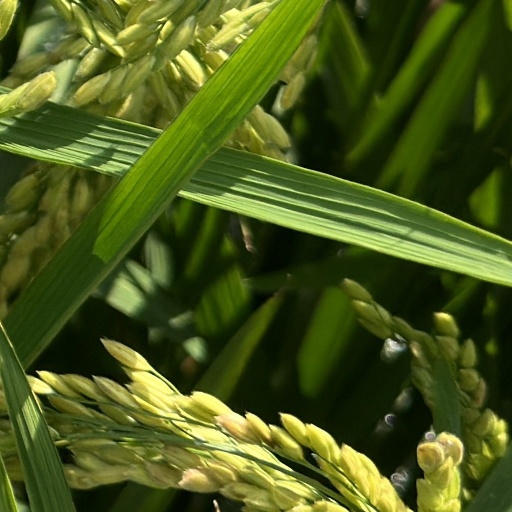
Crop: rice